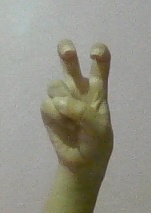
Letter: toot